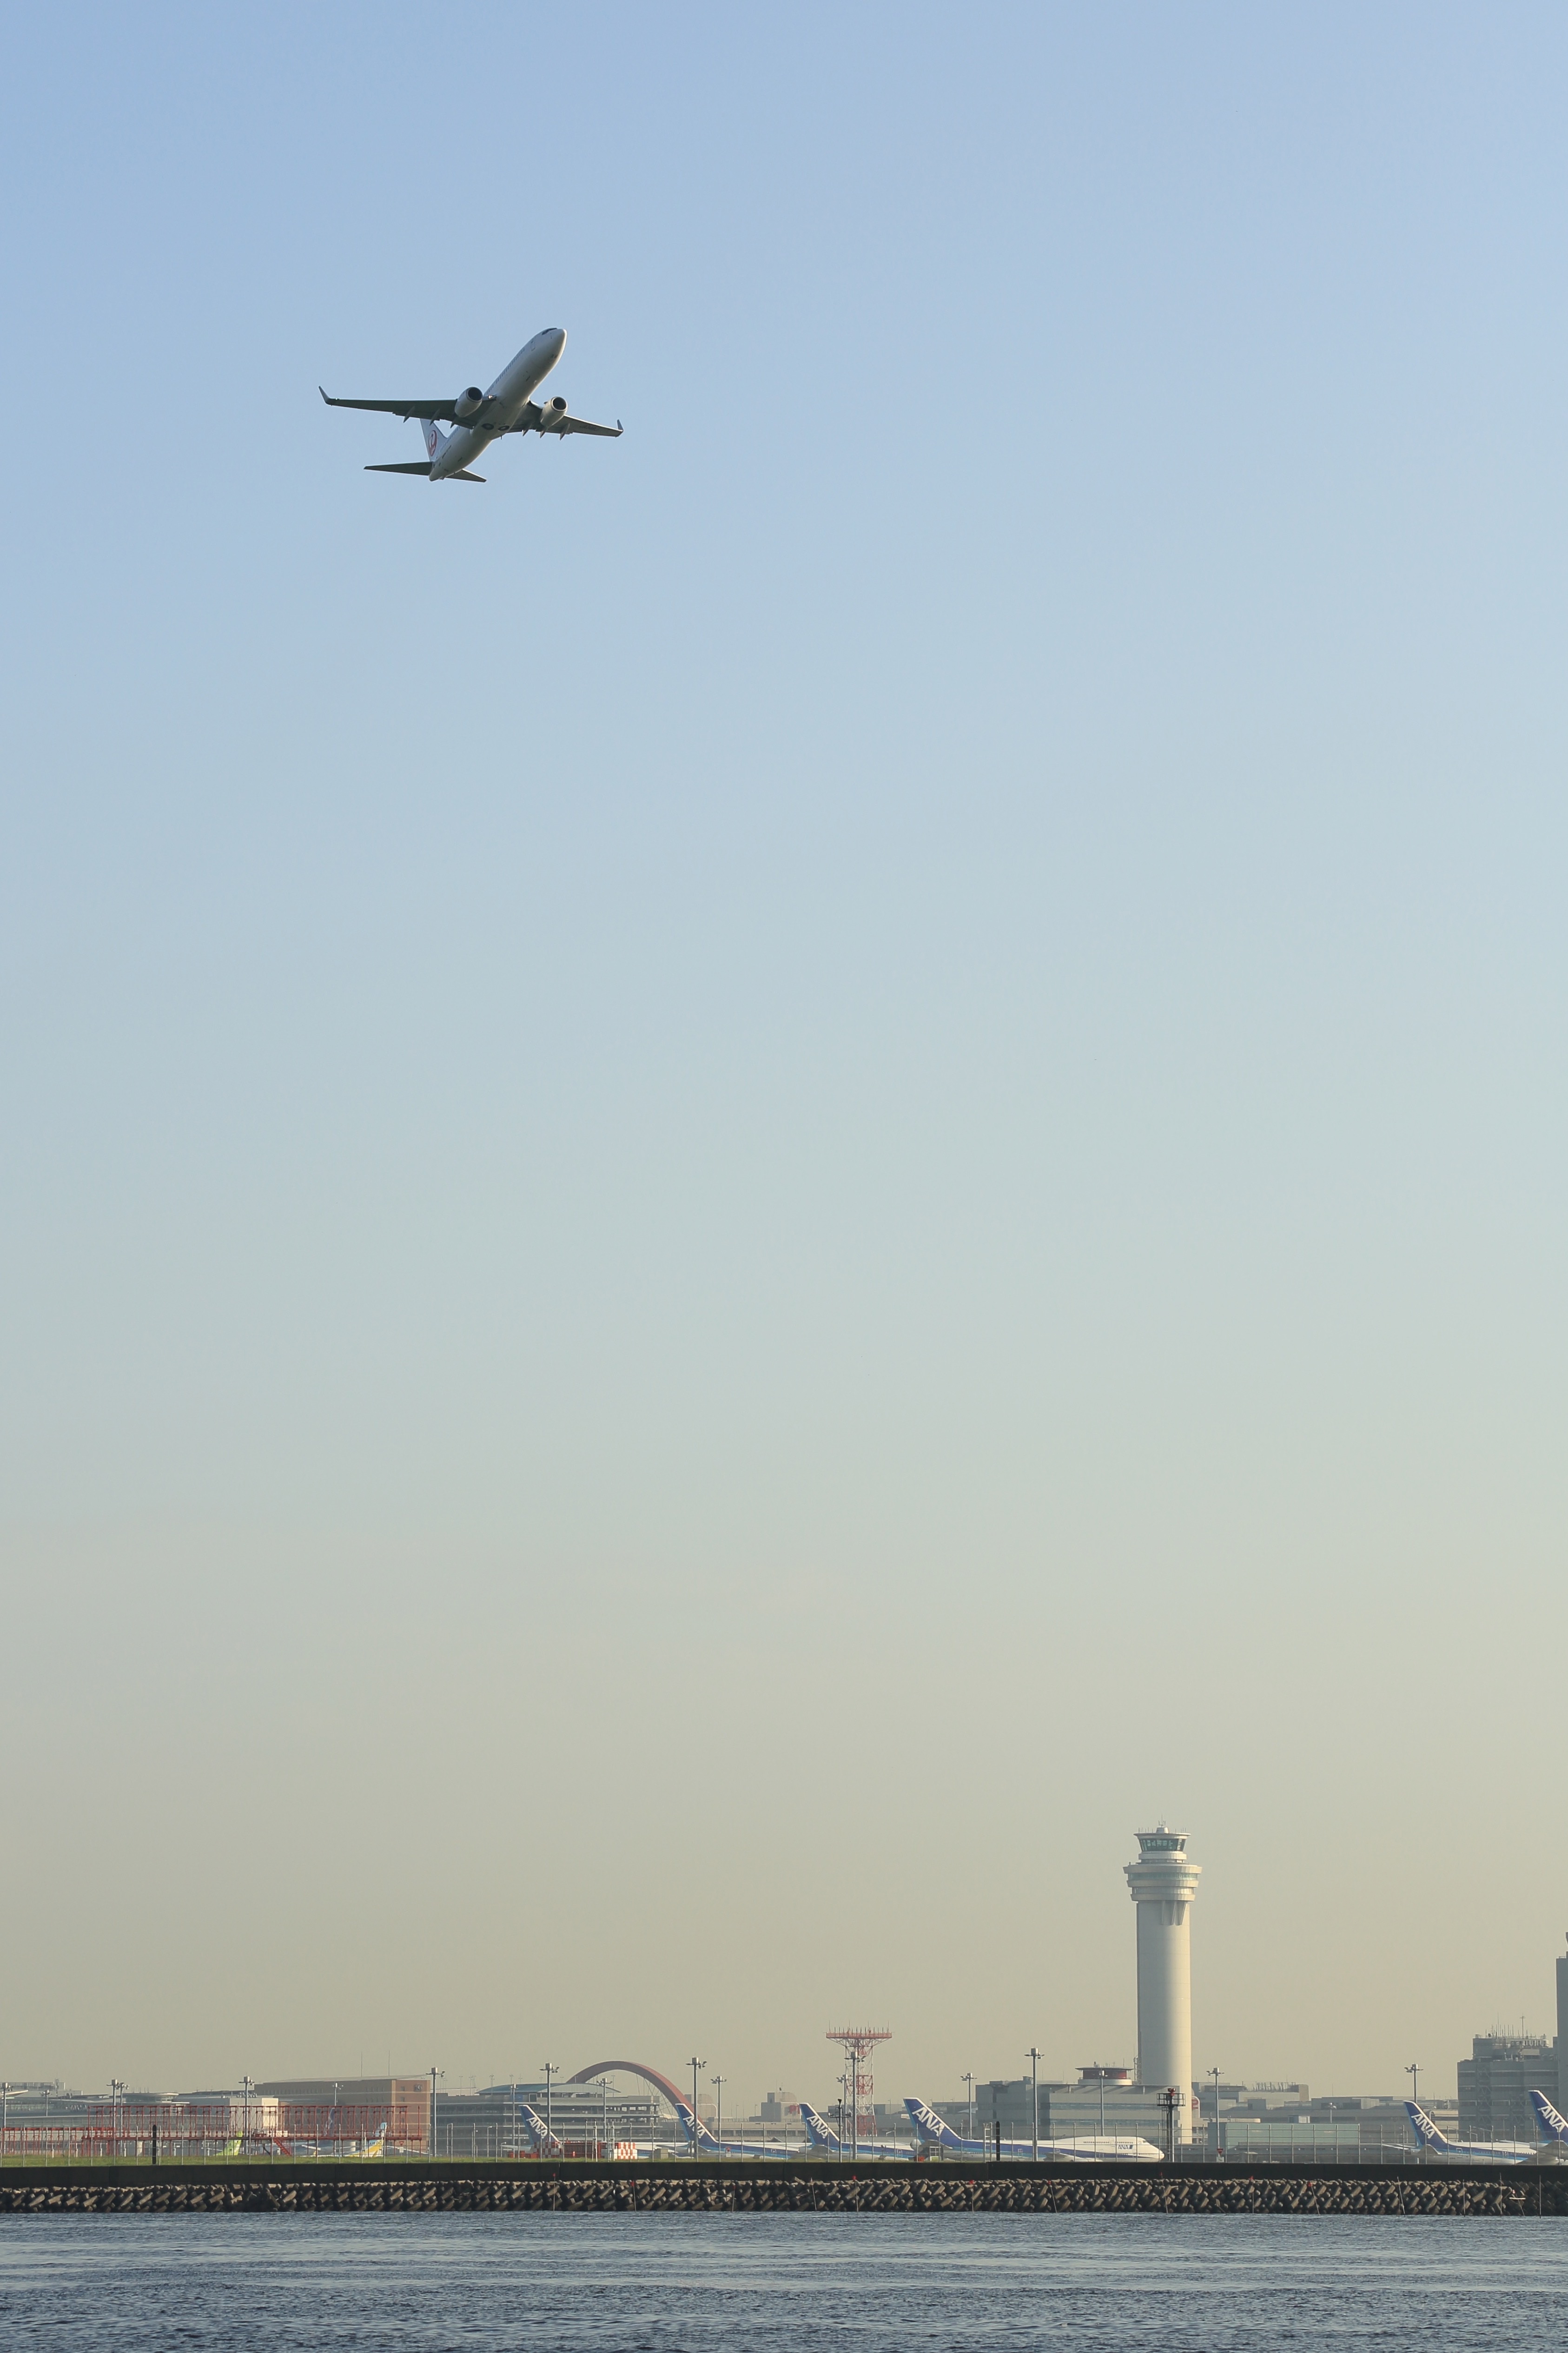
sea, sky, airport, travel, airplane, aircraft, transit, transport, vehicle, airline, tower, aviation, flight, traveler, outdoors, scene, hub, air force, atmosphere of earth